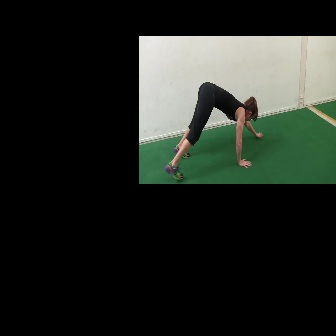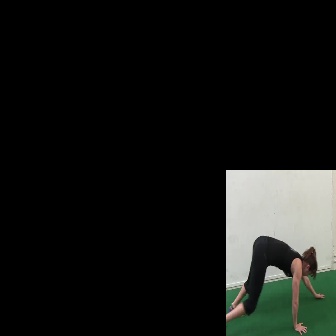
  Please identify the target specified by the bounding box [165,82,262,180] in the first image and locate it in the second image. Return the coordinates in [x_min,y_min,x_max,y_max] format.
Answer: [225,236,324,334]